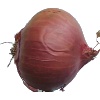
Label: Onion Red 1